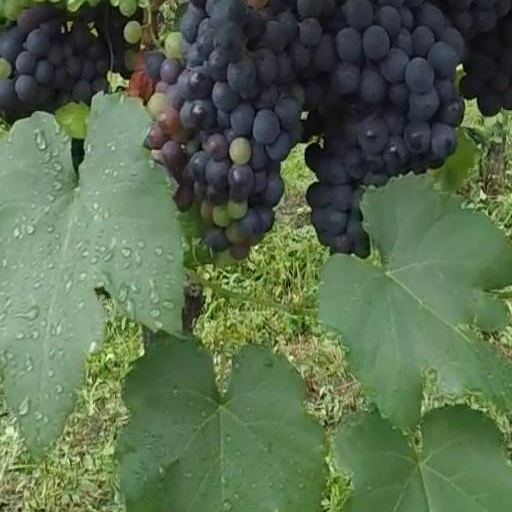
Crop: grape